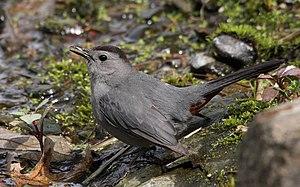
Moqueur chat (Dumetella carolinensis) s'abreuvant, Jardin botanique Roger-Van den Hende, Ville de Québec, Canada.
Cette liste des espèces d'oiseaux au Québec recense les taxons de ce groupe observés dans cette province du Canada. Elle provient de l'American Ornithologist Union en date du mois de janvier 2019. Elle comprend 470 espèces dont :
Cette liste des oiseaux au Canada provient de Bird Checklists of the World en date du mois de juillet 2018.